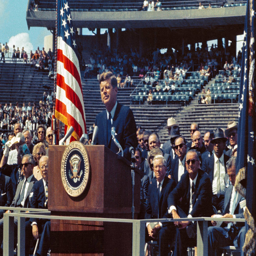
politician tells a crowd of 35,000